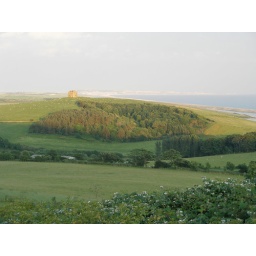
Evening view coming down white hill looking towards Abbotsbury Castle, Chesil Beach and Portland in the distance